King Arthur's family

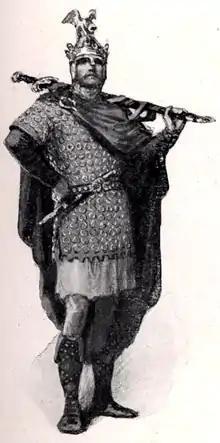
Arthur in William Henry Margetson's illustration for "Legends of King Arthur and His Knights" (1914)

King Arthur's family grew throughout the centuries with King Arthur's legend. The earliest Welsh Arthurian tradition portrays Arthur as having an extensive family network, including his parents Uther Pendragon and Eigyr (Igraine), his wife Gwenhwyfar (Guinevere), his nephew Gwalchmei (Gawain), a brother, and several sons. His maternal lineage is also detailed, linking him to relatives such as his grandfather, the legendary king Amlawdd Wledig. This complex familial structure was both simplified and expanded in shared traditions of British, French, and other medieval European chronicles and romances, which introduced new characters: Arthur's half-sisters, including Morgan, their children, including Mordred, and others. Arthur's lineage was later claimed by various rulers, in particular the House of Tudor and Scottish clans, reflecting the enduring legacy of his familial ties in medieval and early modern genealogies.